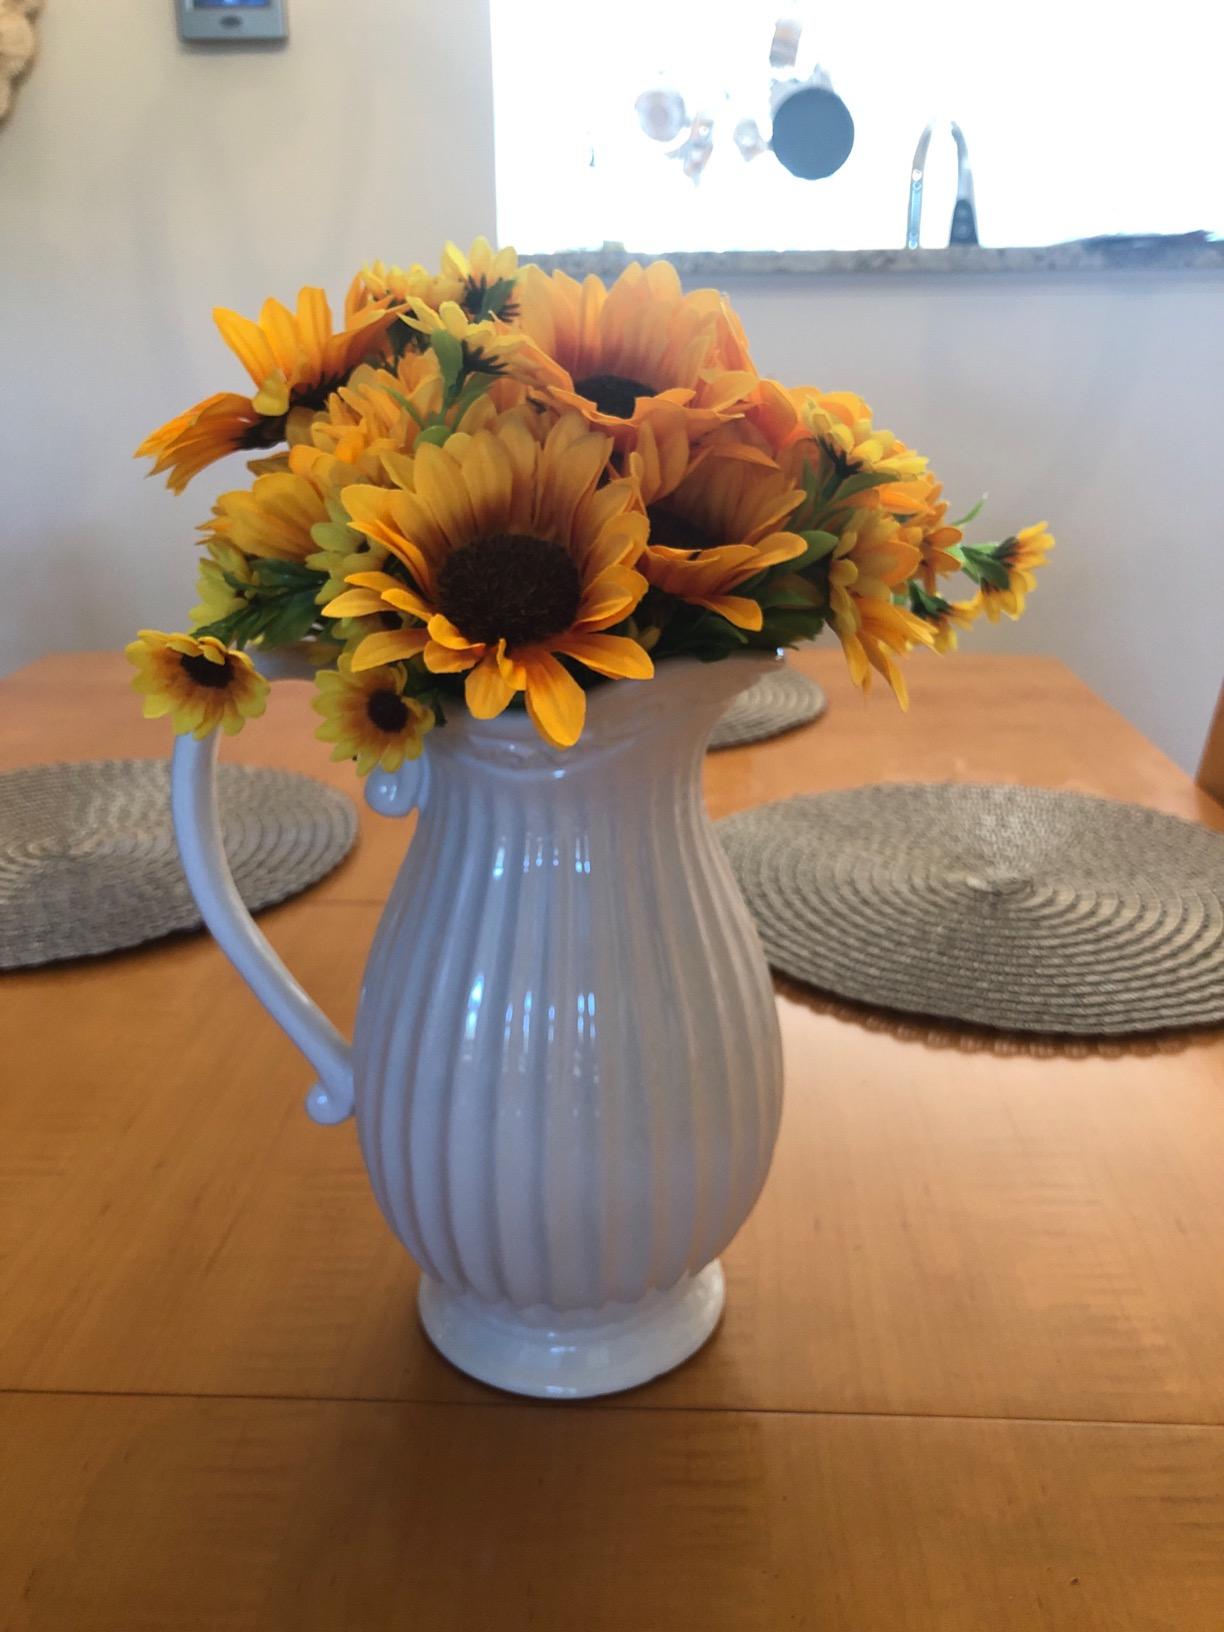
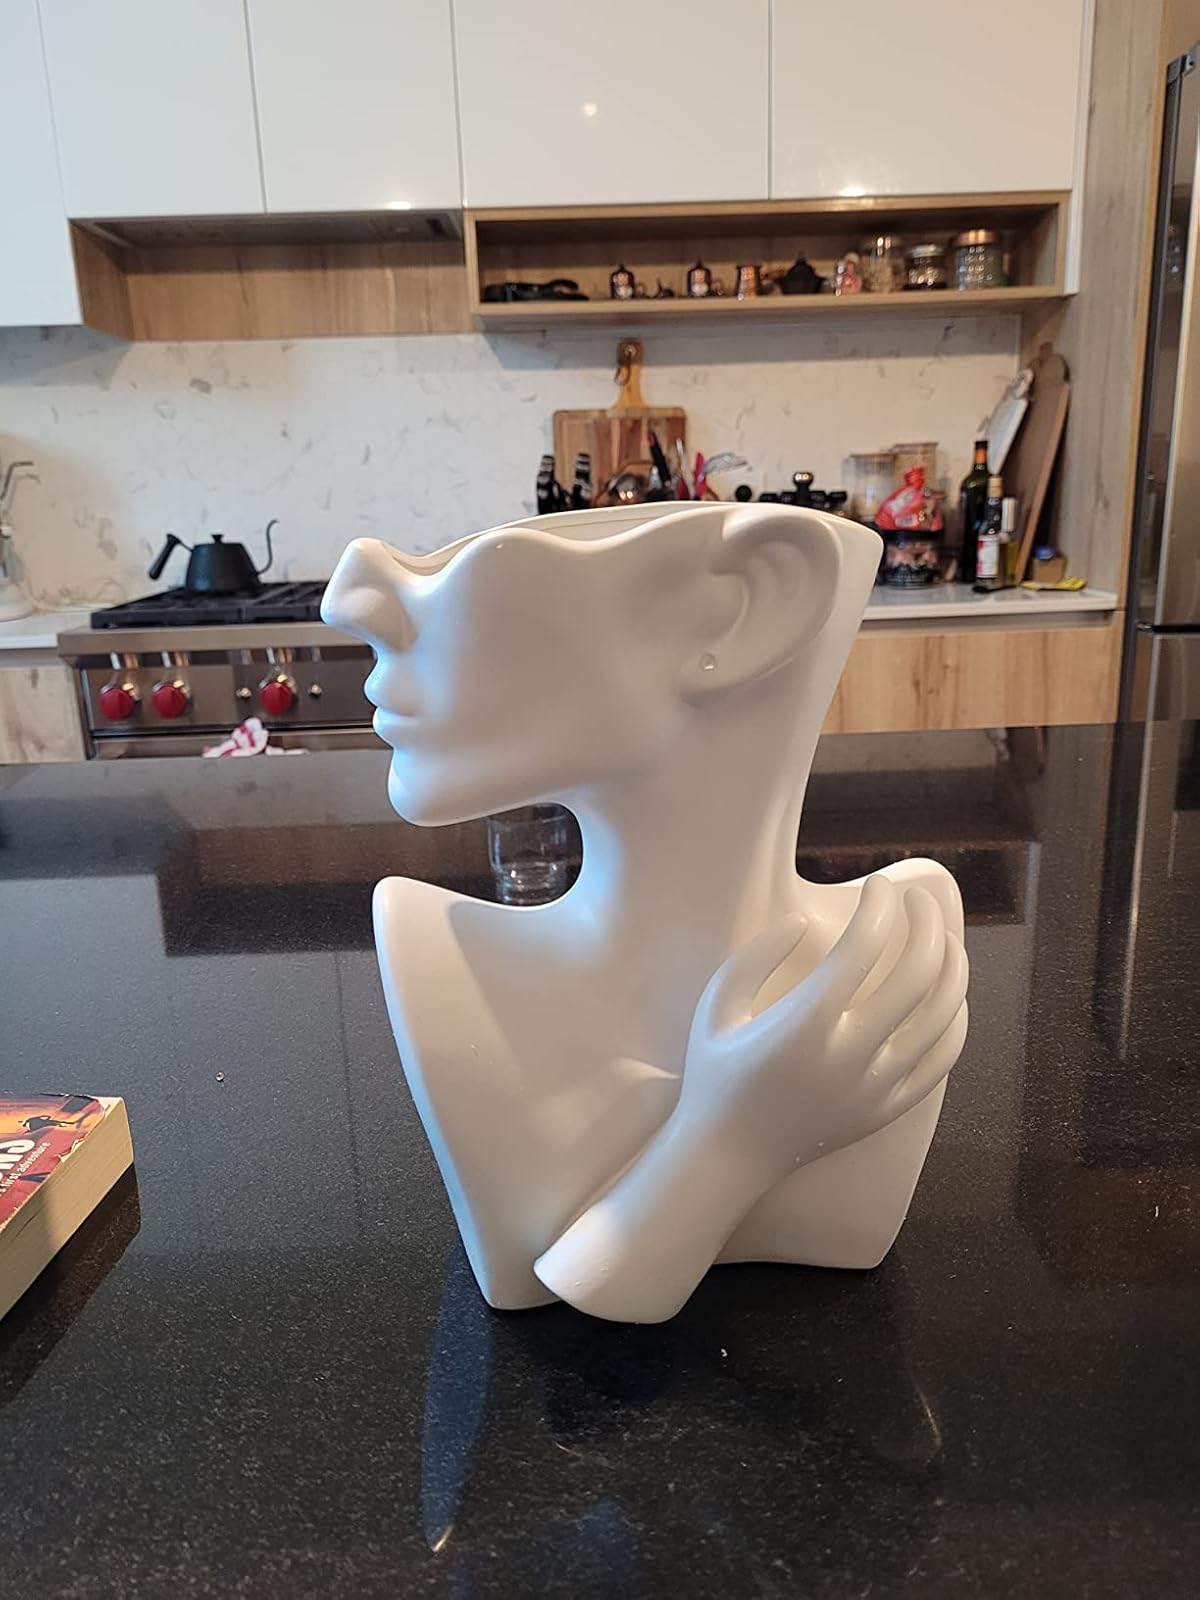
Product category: vase
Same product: no